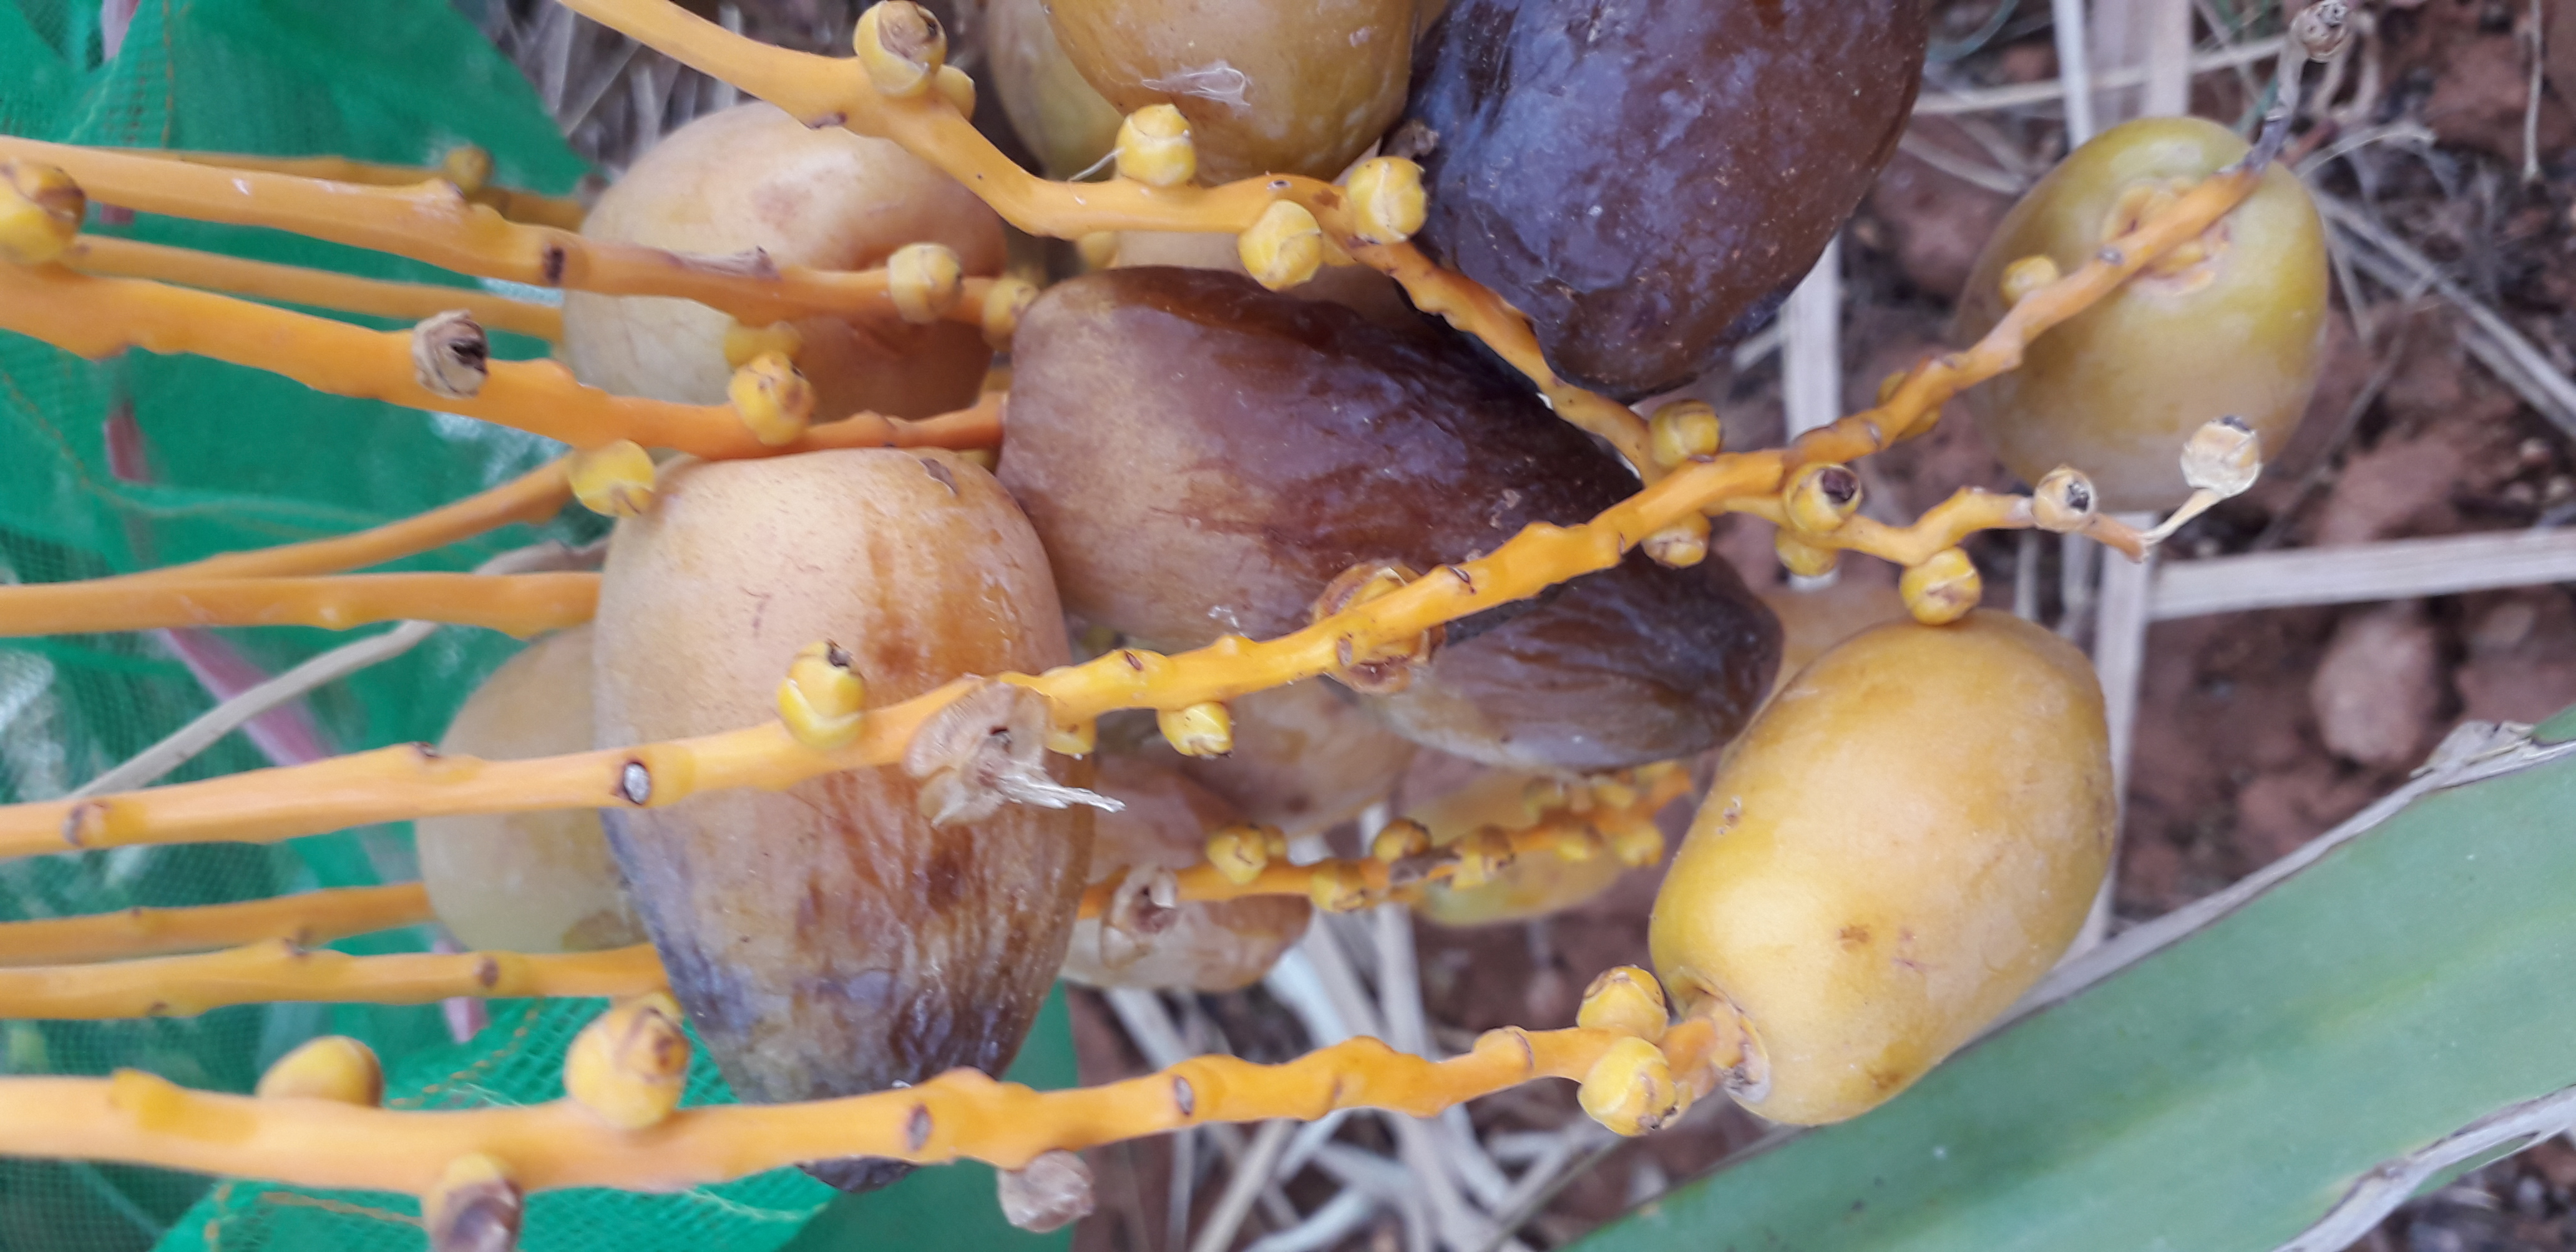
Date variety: Boumajhoul